History of British Columbia

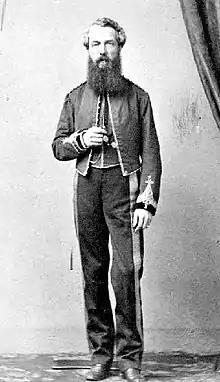
Colonel Richard Clement Moody in 1859

Subsequently, European explorer-merchants from the east started to discover British Columbia. Three figures dominate the early history of mainland British Columbia: Sir Alexander Mackenzie, Simon Fraser, and David Thompson. As employees of the North West Company, the three were primarily concerned with discovering a practicable river route to the Pacific, specifically via the Columbia River, for the extension of the North American fur trade. In 1793, Mackenzie became the first European to reach the Pacific overland north of the Rio Grande. He and his crew entered the region through the Rocky Mountains via the Peace River, reaching the ocean at North Bentinck Arm, near present-day Bella Coola. Shortly thereafter, Mackenzie's companion, John Finlay, founded the first permanent European settlement in British Columbia, Fort St. John, located at the junction of the Beatton and Peace Rivers.